Battle of Dafei River

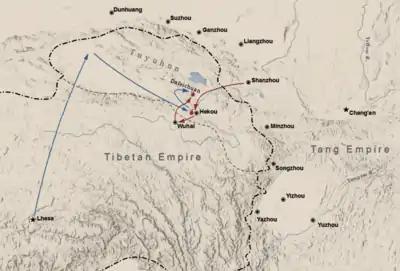
Battle of Dafei River

The Battle of Dafei River was fought in mid-670 between the forces of the Tang dynasty and the Tibetan Empire, for control over the Tarim Basin (the "Anxi Protectorate" in Chinese parlance). In 669, the Tibetan Empire invaded and conquered the Tuyuhun kingdom of Qinghai, which was a tributary state and important ally to the Tang dynasty. To help Tuyuhun restore the regime, Emperor Gaozong of Tang launched the campaign against Tibet. The Tang general, Xue Rengui, commanded an army of 50,000 men against around 400,000 men of the Tibetan Empire. He left his slower-moving baggage train and 20,000 soldiers under Guo Daifeng behind and advanced with the rest to the Qinghai Lake. The Tibetans attacked and captured the Tang baggage train, and fought Xue's own army at the Dafei River (Dafeichuan, 大非川). In the aftermath of the battle, Xue retreated from Tuyuhun. However, the Tibetan Empire lost 100,000 men and the weakened Tibetan Empire went into decline in the following decades.